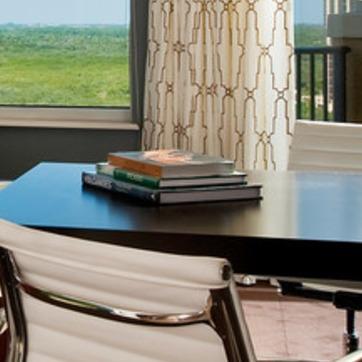
Material: paper